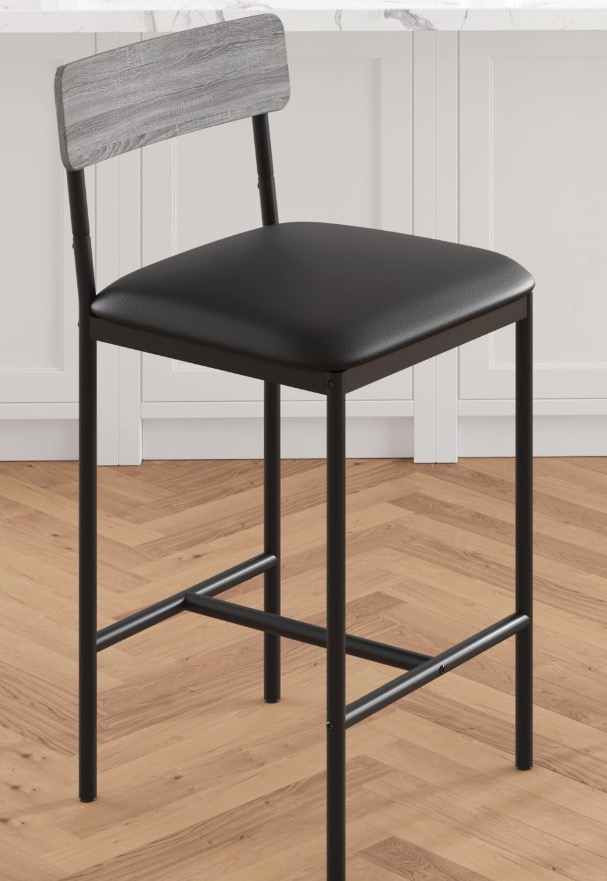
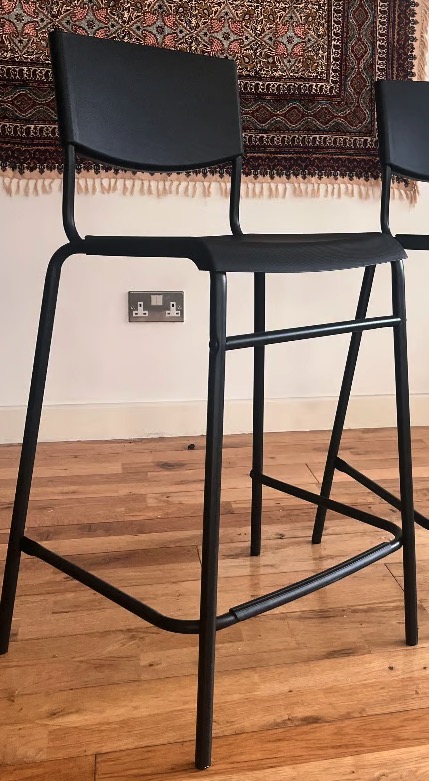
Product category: stool
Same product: no